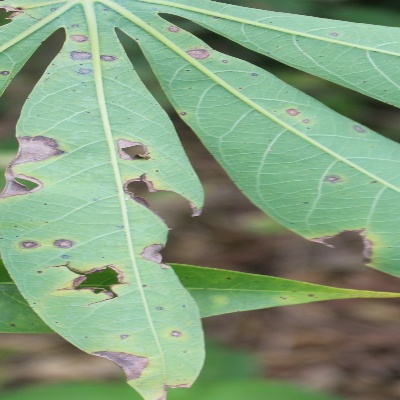
Crop: Cassava
Condition: brown spot